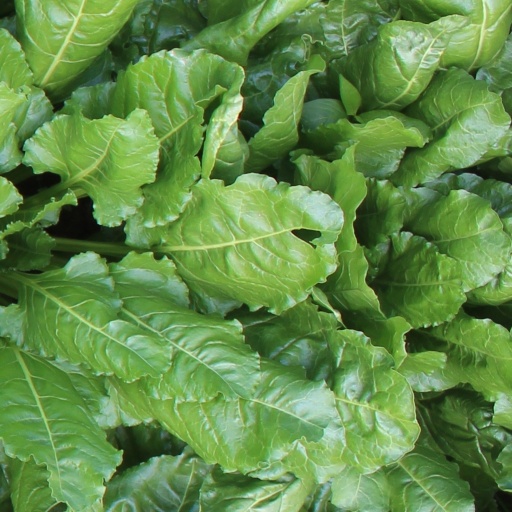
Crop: sugar beet